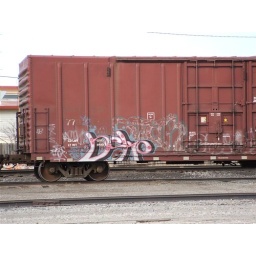
This closeup is of a train car parked in Dodge City.